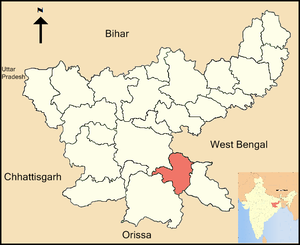
Le district de Seraikela Kharsawan est un district de l'état du Jharkhand, en Inde,